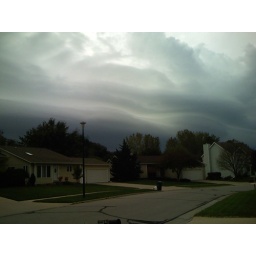
Some morning, when the leaving the house to work, the sky looked... weird... Some funky cloud disturbances going on around there...